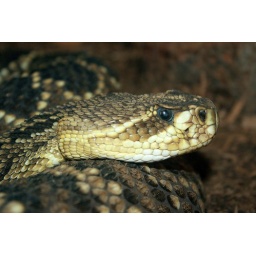
This photo was taken through the glass at claws and paws in the pocono mountains of pa.